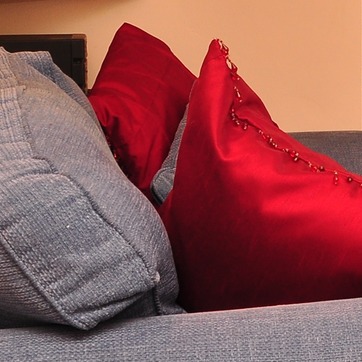
Material: fabric